My Absolute Boyfriend

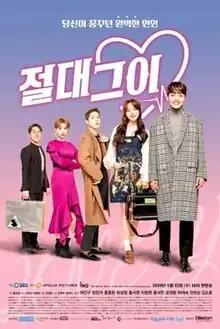
Promotional poster

My Absolute Boyfriend, also titled Absolute Boyfriend, is a 2019 South Korean television drama series based on the manga "Absolute Boyfriend" by Yuu Watase and starring Yeo Jin-goo, Bang Min-ah, Hong Jong-hyun, Hong Seo-young and Choi Sung-won. The series aired on SBS TV on Wednesdays and Thursdays at 22:00 KST from May 15 to July 11, 2019. It is the third television drama based on the manga, following previous adaptations in Japan and Taiwan.